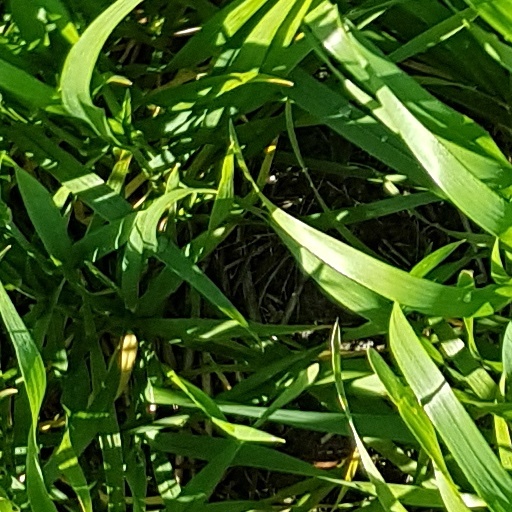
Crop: wheat